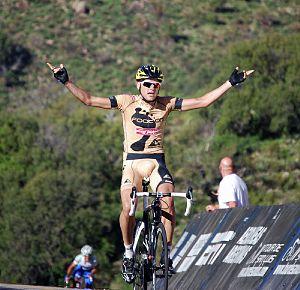
Rafael Valls Ferri, né le 27 juin 1987 à Cocentaina, est un coureur cycliste espagnol, membre de l'équipe Bahrain-McLaren et professionnel depuis 2009.
La saison 2010 de l'équipe cycliste Footon-Servetto est la sixième de l'équipe. Elle débute en janvier lors du Tour Down Under. En tant qu'équipe ProTour, elle participe au calendrier de l'UCI ProTour. L'équipe termine à la 29ᵉ place du classement mondial UCI.
L'Équipe cycliste Geox-TMC est une formation espagnole de cyclisme professionnel sur route qui a existé de 2004 à 2011. Elle avait le statut équipe ProTour de 2005 à 2010 puis d'équipe continentale professionnelle en 2011. Au cours de son existence tumultueuse, l'équipe avait notamment remporté le Tour d'Espagne 2011 par le biais de l'Espagnol Juan José Cobo, mais celui-ci a été disqualifié pour dopage en 2019.